Bidvest Bank

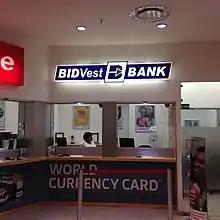
A photograph of a Bidvest Bank branch in Cape Town, South Africa.

Bidvest Bank, (BVBL), is a business bank in the Republic of South Africa. It is licensed by the Reserve Bank of South Africa, the national banking regulator. It is a niche bank specialising in foreign exchange and providing retail banking, vehicle financing and insurance. It was acquired by Access Bank South Africa in 2024.